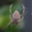
Label: spider